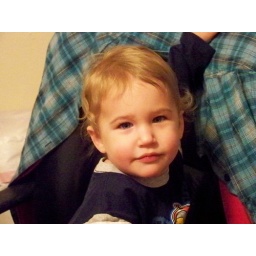
Davis in computer chair